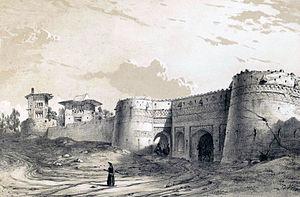
Porte de ville, Boroudgerd